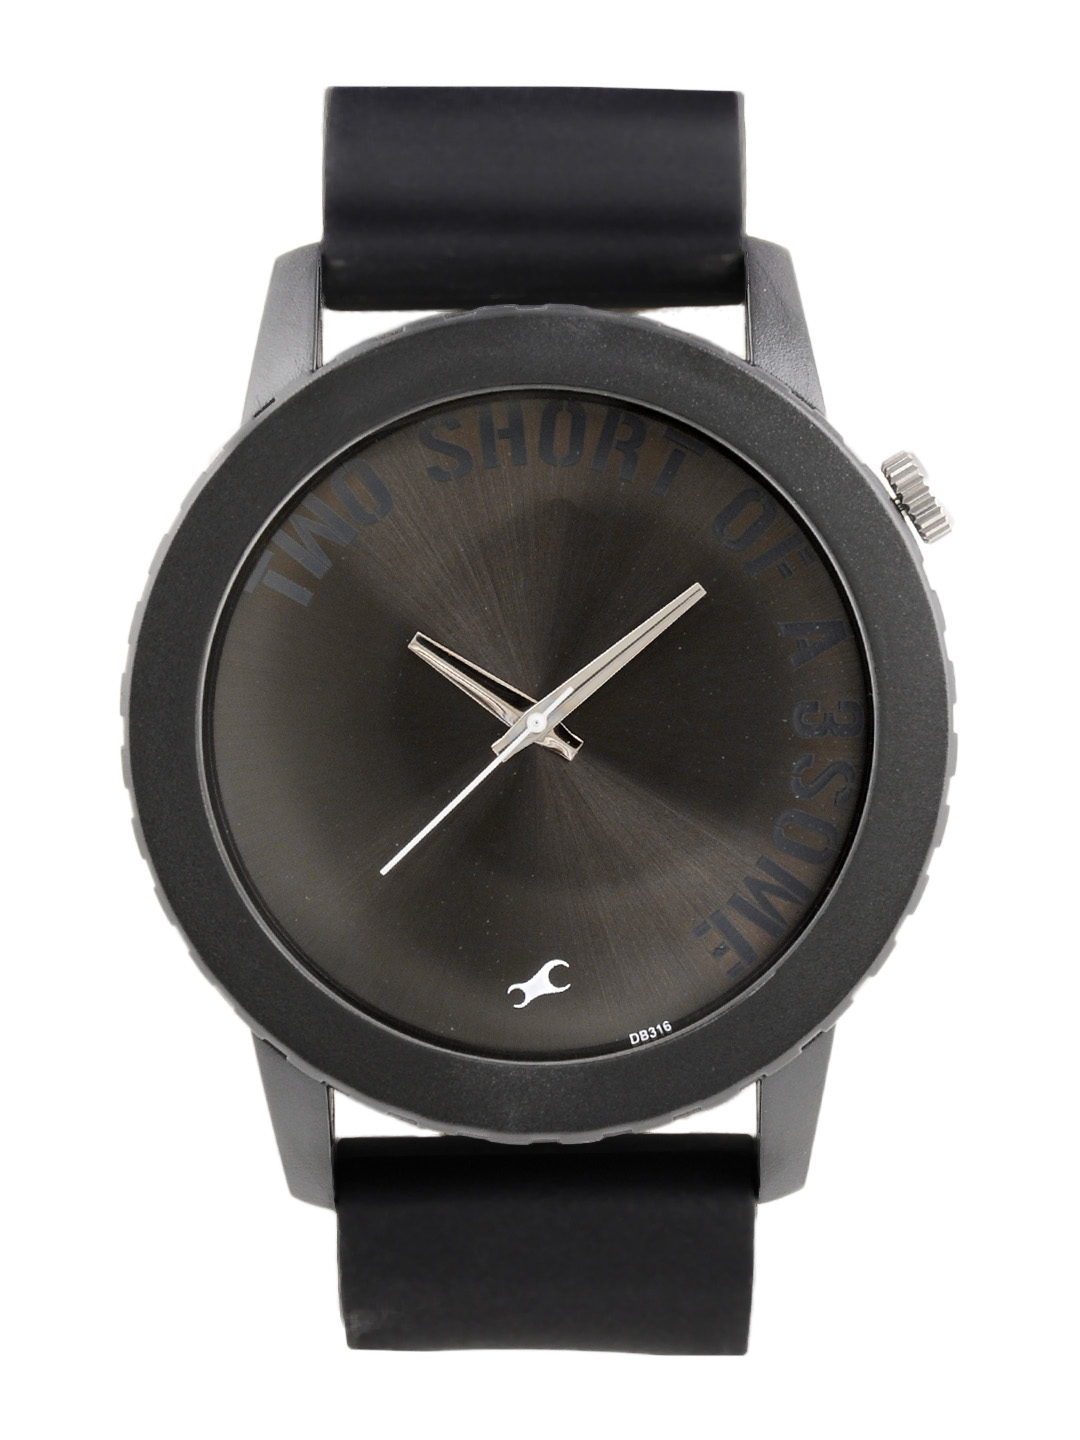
Fastrack Men Black Dial Watch 9912PP04
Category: Accessories / Watches / Watches
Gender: Men
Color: Black
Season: Winter 2016
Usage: Casual